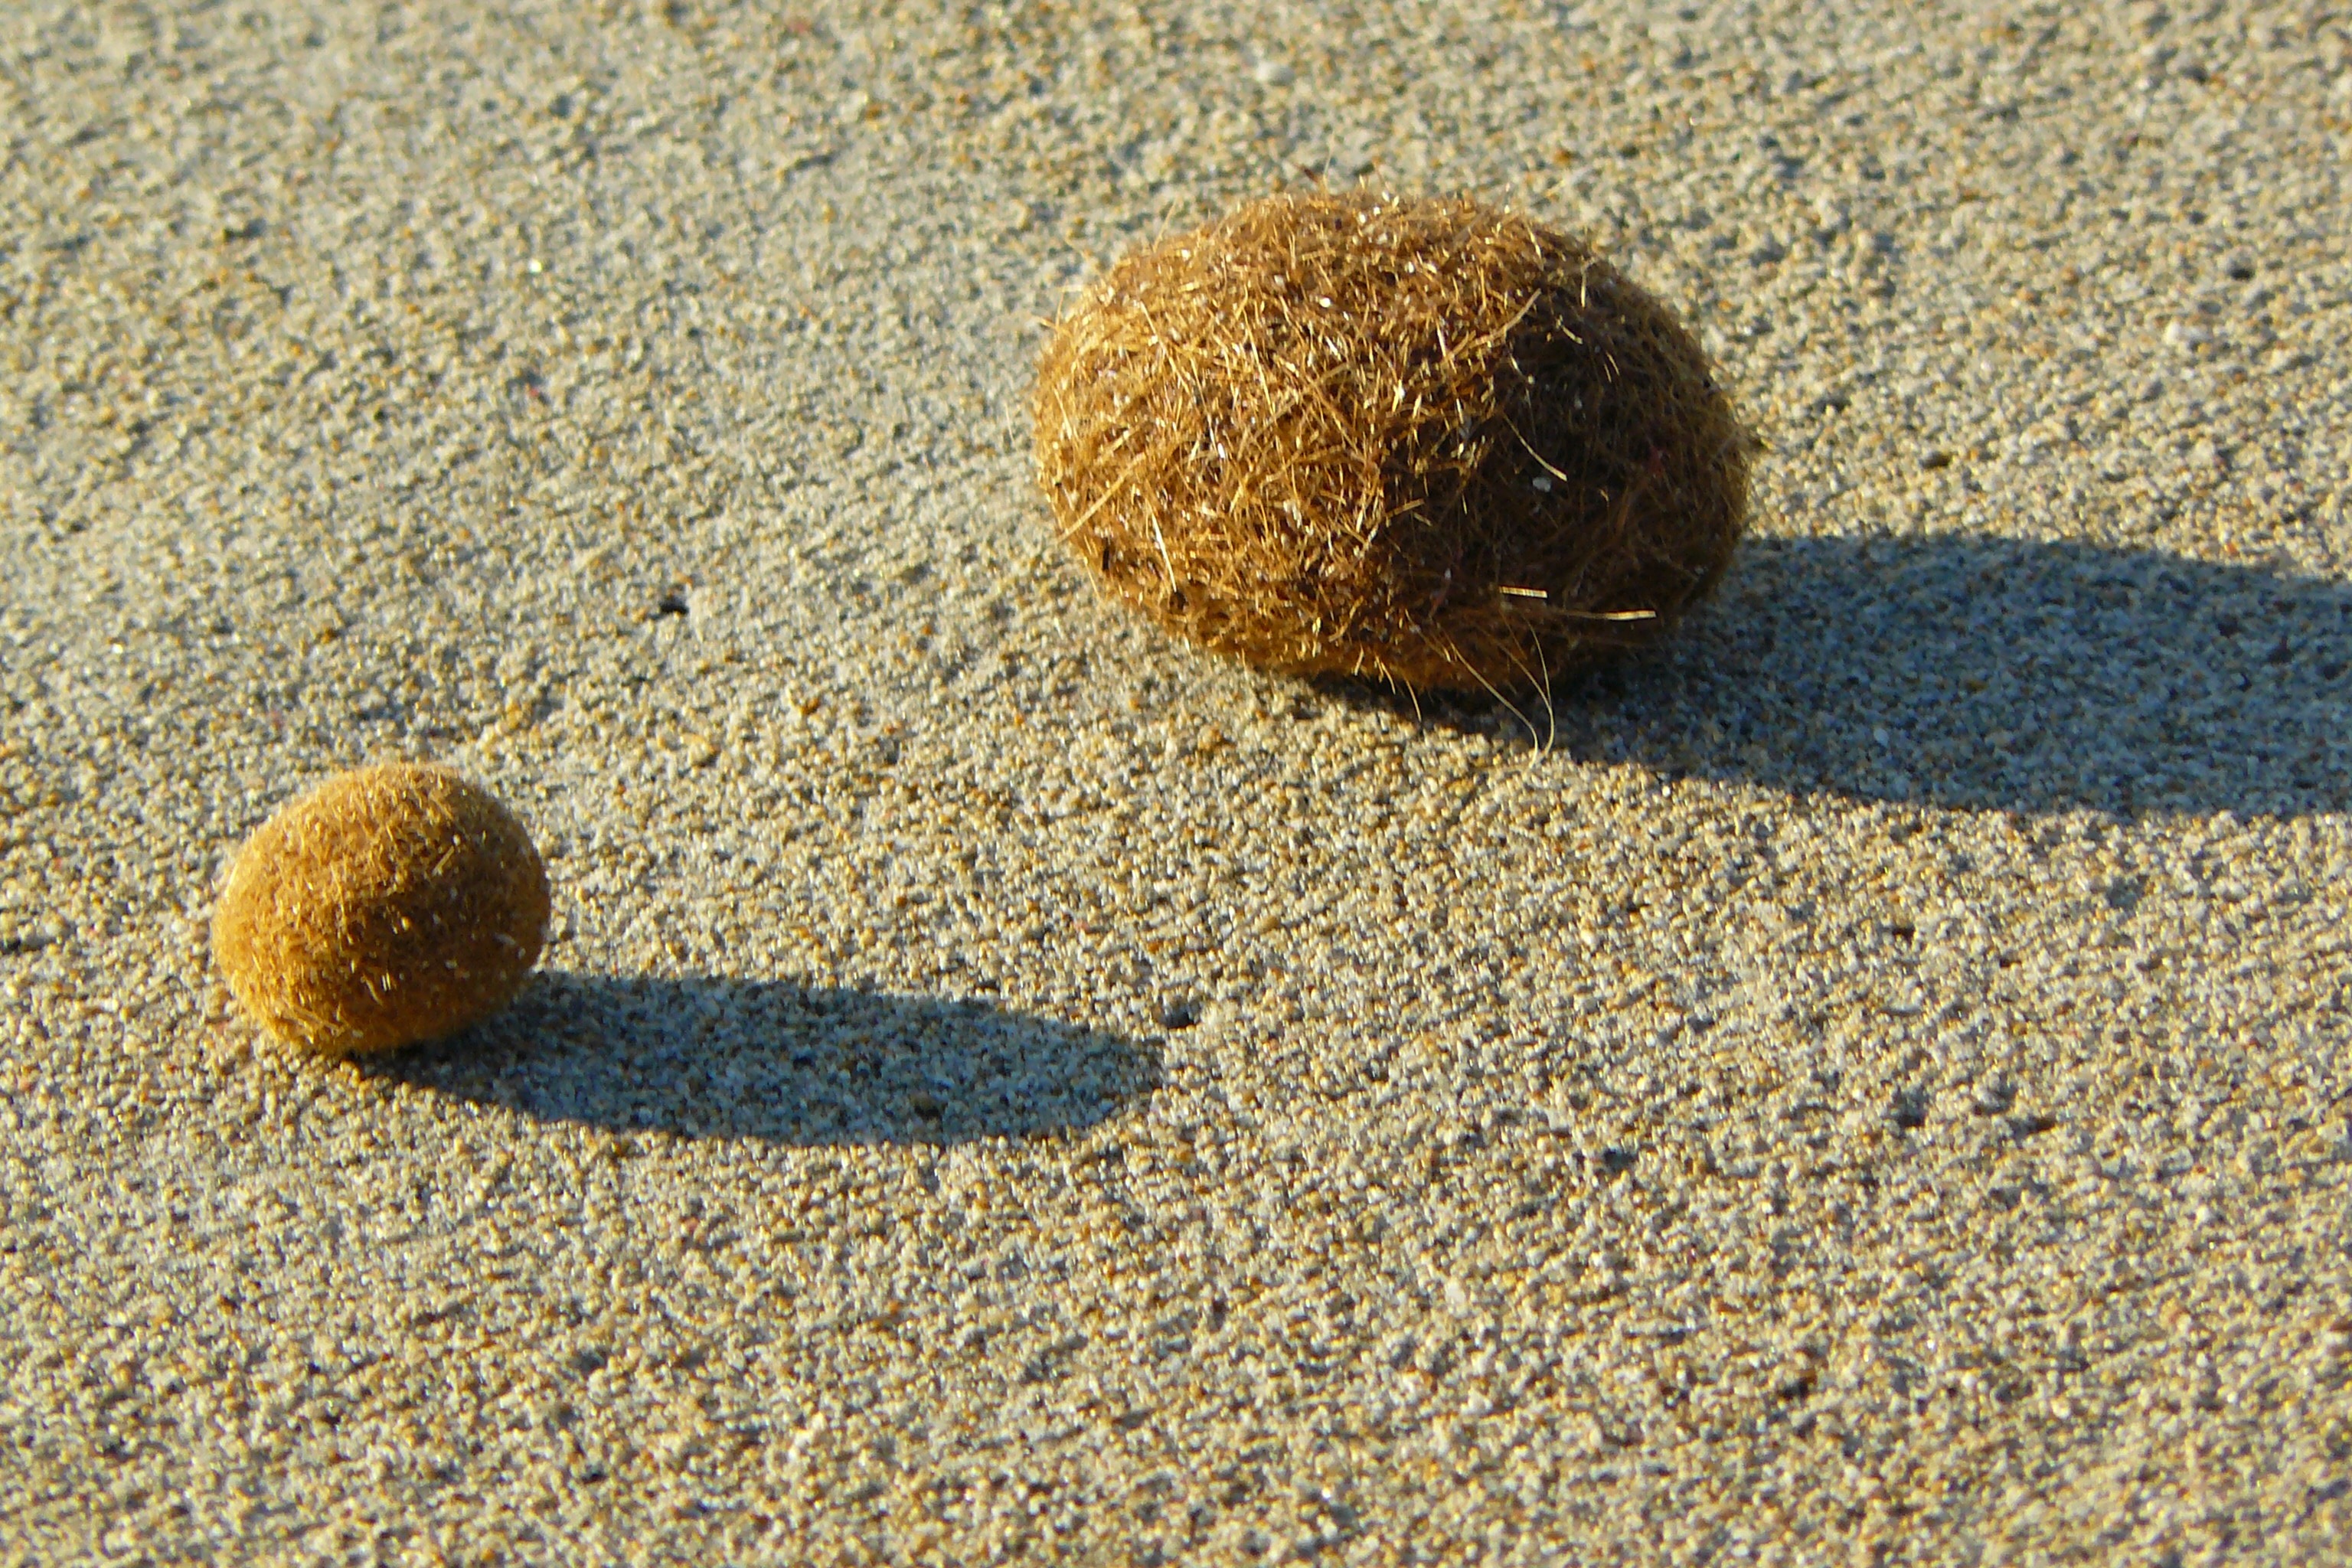
beach, sea, nature, sand, rock, light, sun, lake, dry, shadow, soil, invertebrate, hot, balls, maritime, flotsam, macro photography, about, sand beach, flooring, sea grass, hispanic, grains of sand, washed ashore, grass family